Ponç Hug IV, Count of Empúries

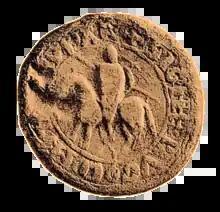
A seal of Ponç Hug IV

Ponç V or Ponç Hug IV ( or "Ponce Hugo IV") (c.1264 – 1313) was the Count of Empúries from 1277 until his death and viscount of Bas from 1285 to 1291. He was the son and successor of Hug V and Sibila de Palau.